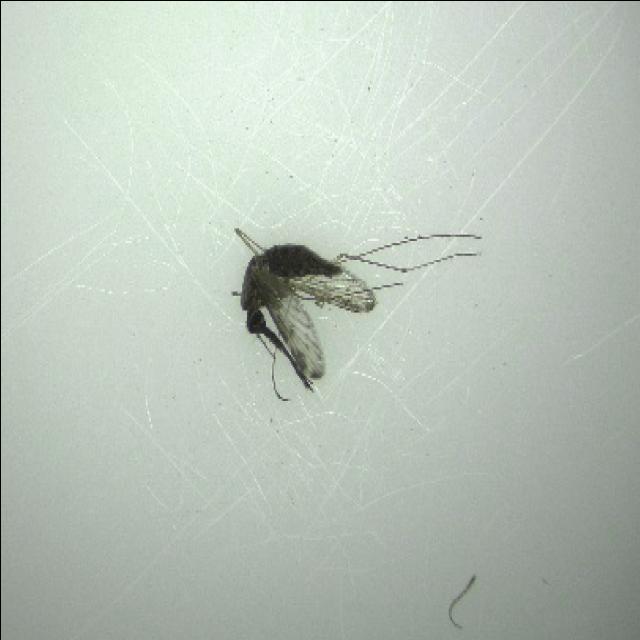
Species: anopheles_sinensis